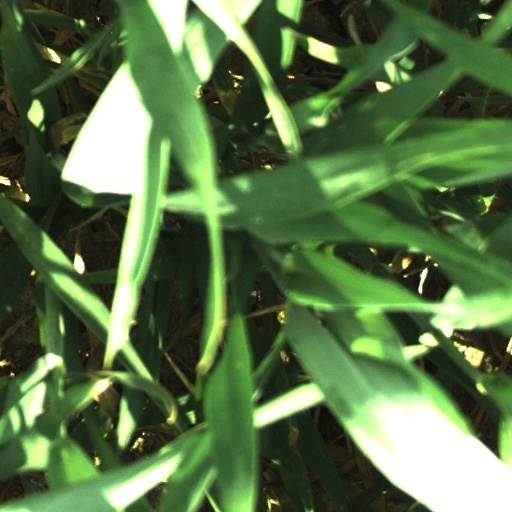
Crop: wheat